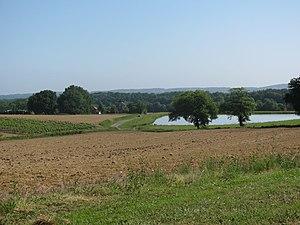
étang à Cannet
Cannet est une ancienne commune française située dans le département du Gers, en région Occitanie. Le 1ᵉʳ janvier 2019, elle devient une commune déléguée de Riscle.